Dennis Bergkamp

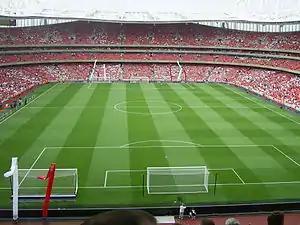
The Emirates Stadium filling up during Bergkamp's testimonial match between Arsenal and Ajax in July 2006

The 1999–2000 season proved to be a frustrating one for both Arsenal and Bergkamp. The club finished second in the league, 18 points behind Manchester United, and lost in the 2000 UEFA Cup Final to Turkish opponents Galatasaray on penalties. The departure of compatriot Marc Overmars and French midfielder Emmanuel Petit in the close season led to speculation over Bergkamp's future. He ultimately agreed terms on a contract extension in December 2000. Despite an array of new signings made in the 2000–01 season, Arsenal were runners-up in the league for a third year in succession. The emergence of Thierry Henry and Sylvain Wiltord as the main strikers saw Bergkamp's first-team opportunities limited as a result. He was used as a late substitute in Liverpool's win over Arsenal in the 2001 FA Cup Final.